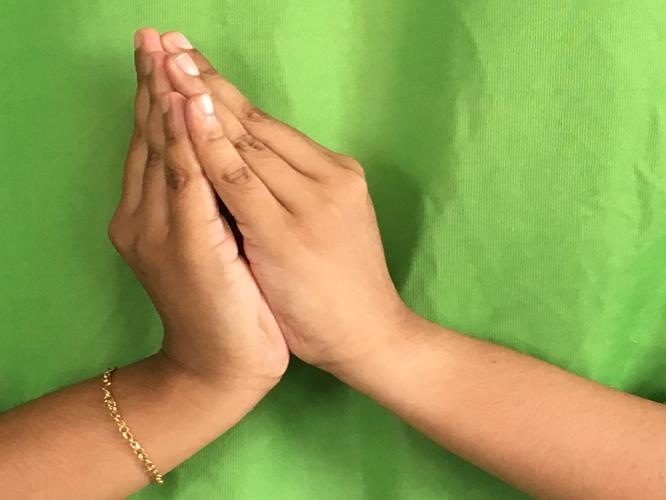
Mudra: Kapotham
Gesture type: double_hand